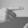
ASL letter: G